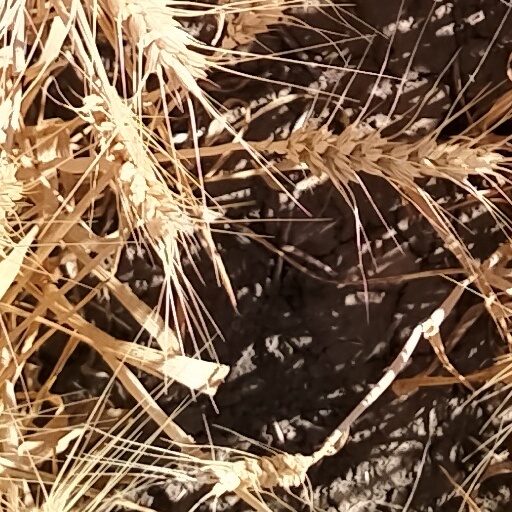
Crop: wheat